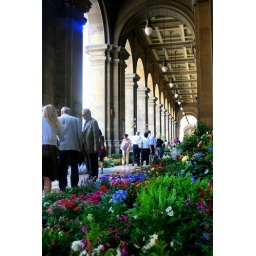
Firenze, flower market near Mercato Nuovo